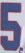
Number: 5